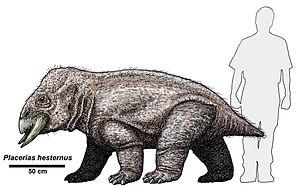
Placerias est un genre éteint de reptiles mammaliens thérapsides qui fait partie des dicynodontes. Il vivait aux États-Unis au cours du Trias supérieur, il y a environ entre 221 et 206 Ma. Une seule espèce est connue, Placerias hesternus.